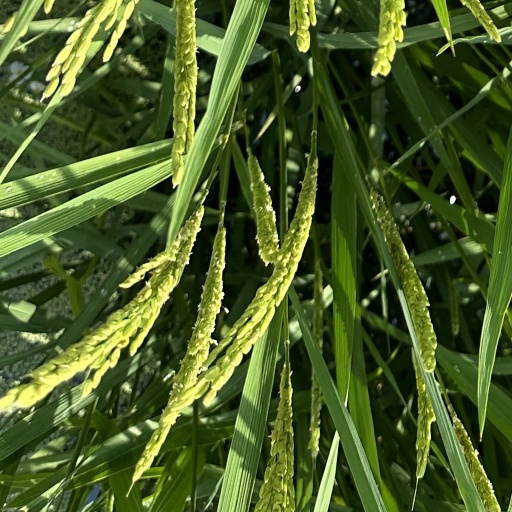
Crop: rice